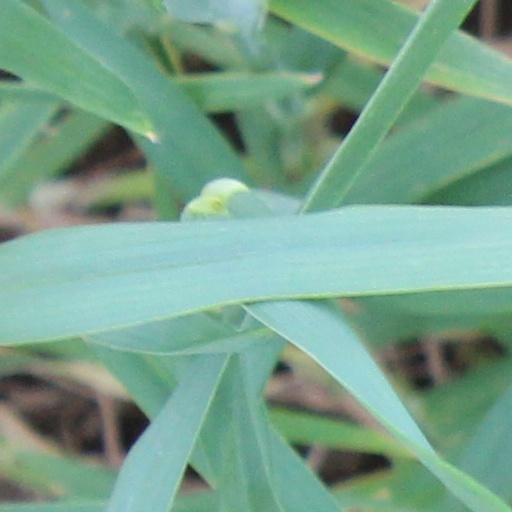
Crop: wheat